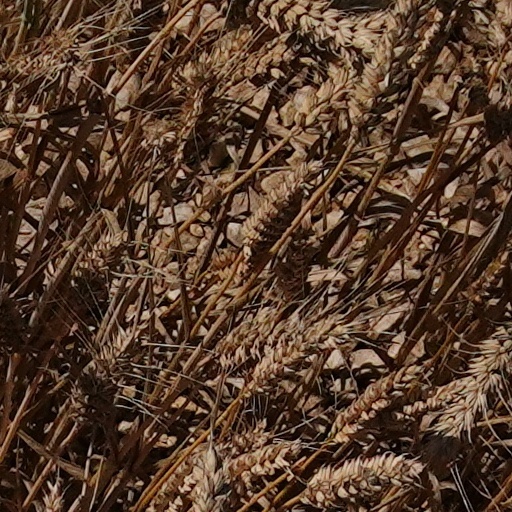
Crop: wheat